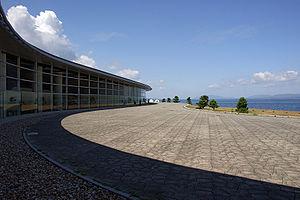
Le musée d'art de Shimane se trouve à Matsue dans la préfecture de Shimane. Inauguré en 1999, il a été construit de 1996 à 1998 sous la conduite de l'architecte Kiyonori Kikutake.